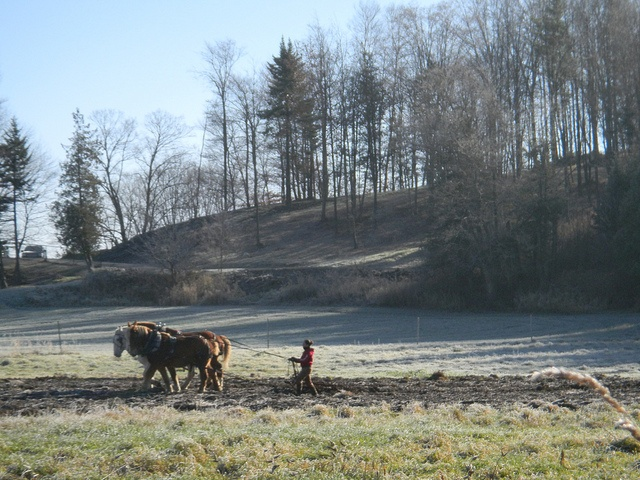
a man works a field with several work horses in a snow-covered field
a couple of horses are in a field
A person plows a field with some large horses.
a man following two horses as they help till the garden
A man is leading two horses out in the woods.